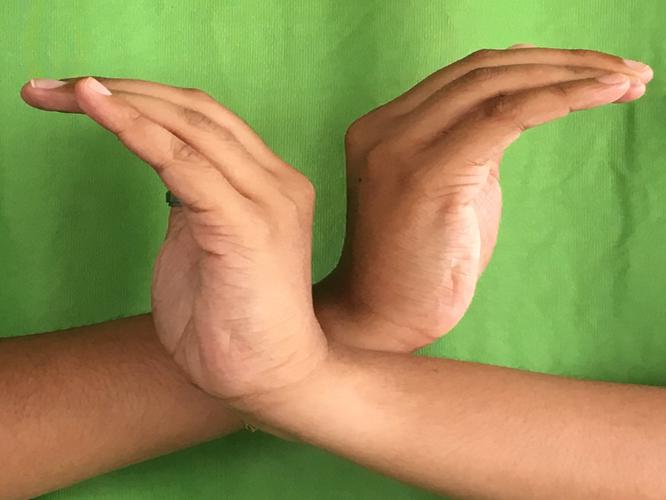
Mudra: Nagabandha
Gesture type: double_hand